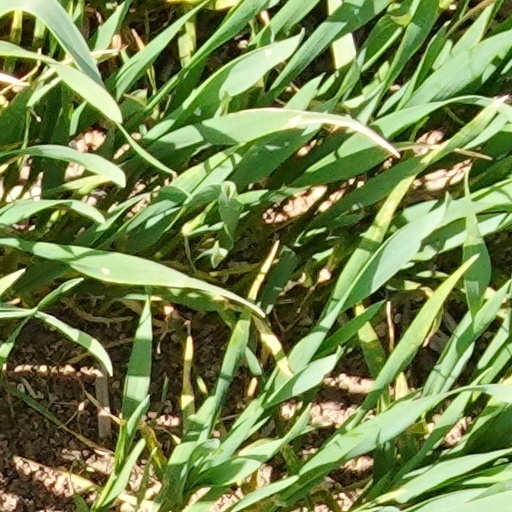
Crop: wheat